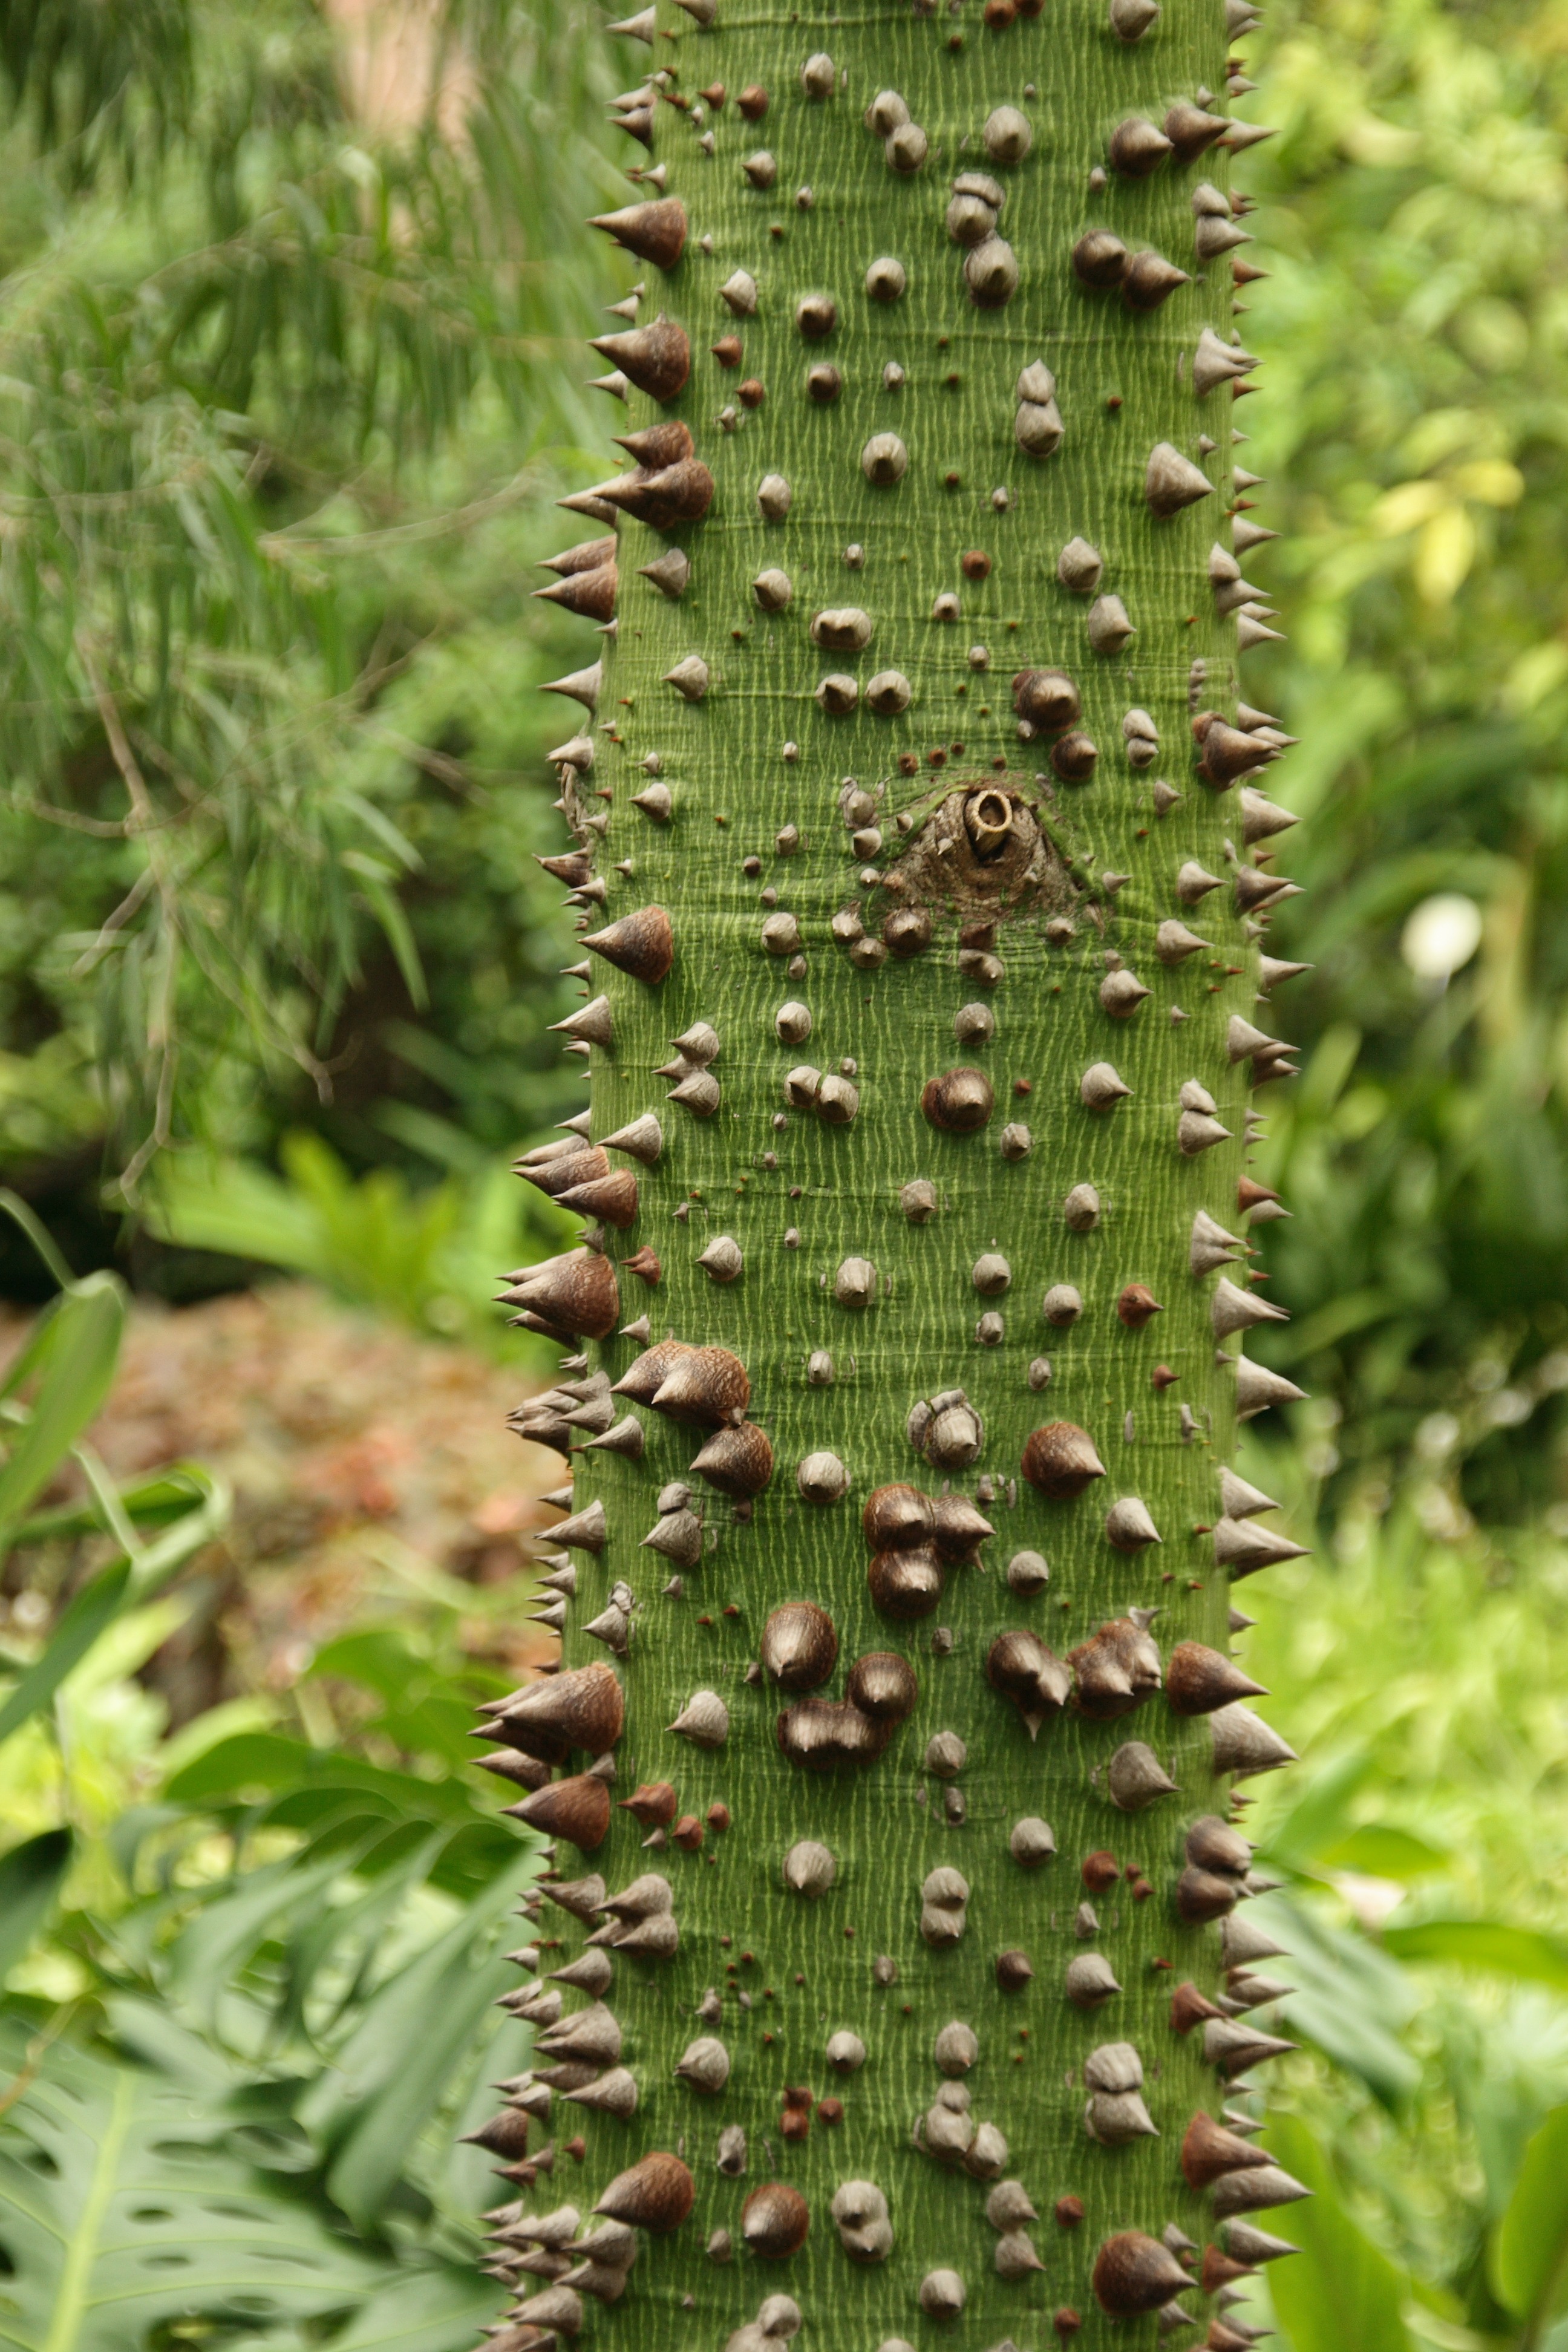
tree, prickly, plant, leaf, flower, bark, log, green, botany, fir, flora, fern, tribe, spruce, thorns, malvaceae, ecosystem, spur, flowering plant, spiny, mallow, ceiba, grass family, plant stem, land plant, ferns and horsetails, vascular plant, horsetail family, ostrich fern, foxtail lily, kapok tree green, bombacoideae